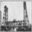
Label: bridge